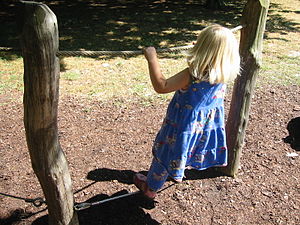
Jorden er giftig
Barn leger 'jorden er giftig'
Pige leger 'jorden er giftig' på legepladsen 'Ved Vigen', 2400 NV.
Jorden er giftig er en leg, der består i at man løber/kravler/klatrer rundt på diverse ting. Hvis man kommer til at røre jorden, har man tabt og er ude.